New Pony

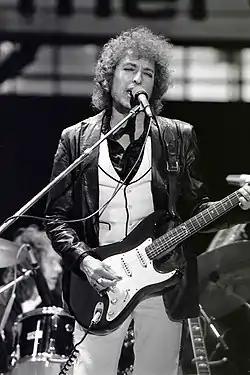
Bob Dylan, performing on June 23, 1978

Dylan wrote songs for his album "Street-Legal", including "New Pony", on his farm in Minnesota, the same place he had composed the songs on his 1974 album "Blood on the Tracks". "New Pony" is a lustful blues song, using double-entendres and religious imagery. Versions of "New Pony" were recorded at Rundown Studios in Santa Monica, California on April 26 and 28. The version that appears on "Street-Legal" was recorded on May 1, 1978, and bass and saxophones overdubs recorded on May 3. The track was produced by Don DeVito and engineered by Biff Dawes. The song was released on June 15, 1978, on Dylan's 18th studio album "Street-Legal", and as the b-side of the single "Baby, Stop Crying. The album was remastered and remixed for a 1999 compact disc release, with a further 5.1 remix done for a Super Audio CD release in 2004. Both re-releases featured the song.